South Tottenham

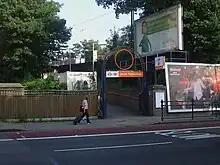
South Tottenham station entrance, in Overground colours.

It is served by South Tottenham railway station on the London Overground, and by Seven Sisters station, on the London Overground, London Underground (Victoria line) and National Rail.